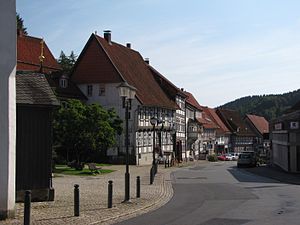
Bad Grund
Hovedgaden
Bad Grund er en by og kommune i det centrale Tyskland, beliggende under Landkreis Göttingen i delstaten Niedersachsen. Kommunen ligger i det vestlige Harzen, ca. 7 km vest for Clausthal-Zellerfeld, og 10 km nord for Osterode am Harz.